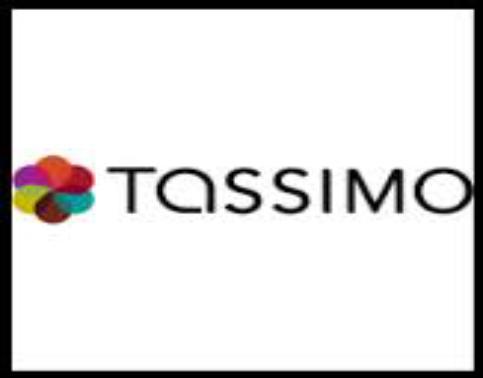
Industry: Food